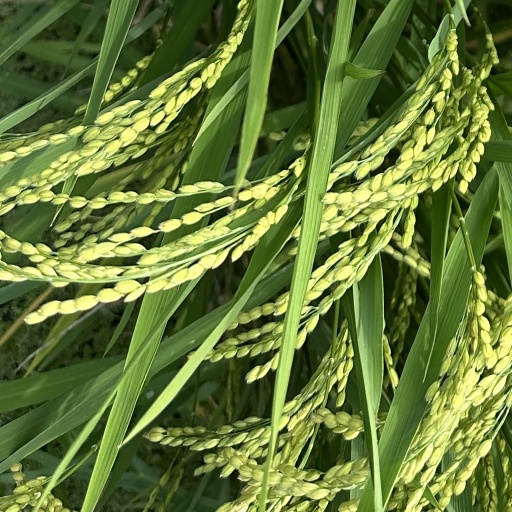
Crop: rice